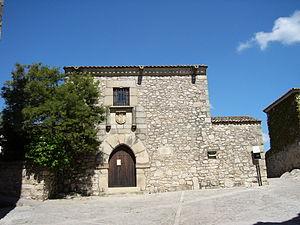
Francisco Pizarro González, marqués de los Atabillos, né à Trujillo en Espagne le 16 mars 1475 et assassiné à Lima le 26 juin 1541, fut un conquistador espagnol. Il conquit l'Empire inca et fut aussi gouverneur de l'actuel Pérou.